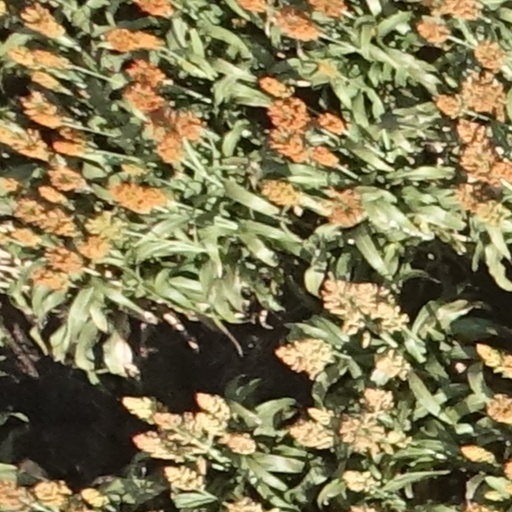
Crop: sorghum